2020 Malian coup d'état

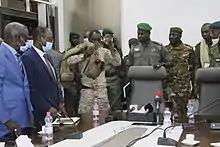
Assimi Goïta, surrounded by members of the National Committee for the Salvation of the People, 19 August 2020

President Keïta resigned around midnight, while also dissolving the government and parliament. "I want no blood to be spilled to keep me in power," he added. Five colonels appeared in the TV broadcast to the nation, led by Colonel Assimi Goïta. They called themselves the National Committee for the Salvation of the People. The bodies of four people killed by gunfire and about 15 wounded, all likely hit by stray bullets, were brought into one of the city's main hospitals, said Elhadj Djimé Kanté, a spokesman for the hospital union. The coup leaders denied that anyone had been killed, but soldiers were constantly firing in the air, cheered on by crowds of young people.